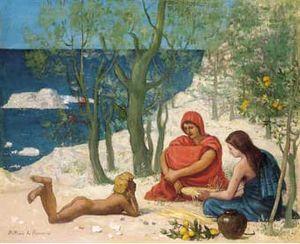
Pierre Puvis de Chavannes ""Colonie grecque à Marseille"""
La légende de Gyptis et Protis est le mythe fondateur qui raconte la fondation légendaire de Marseille vers 600 av. J.-C. par des colons grecs venus de la cité de Phocée en Ionie.